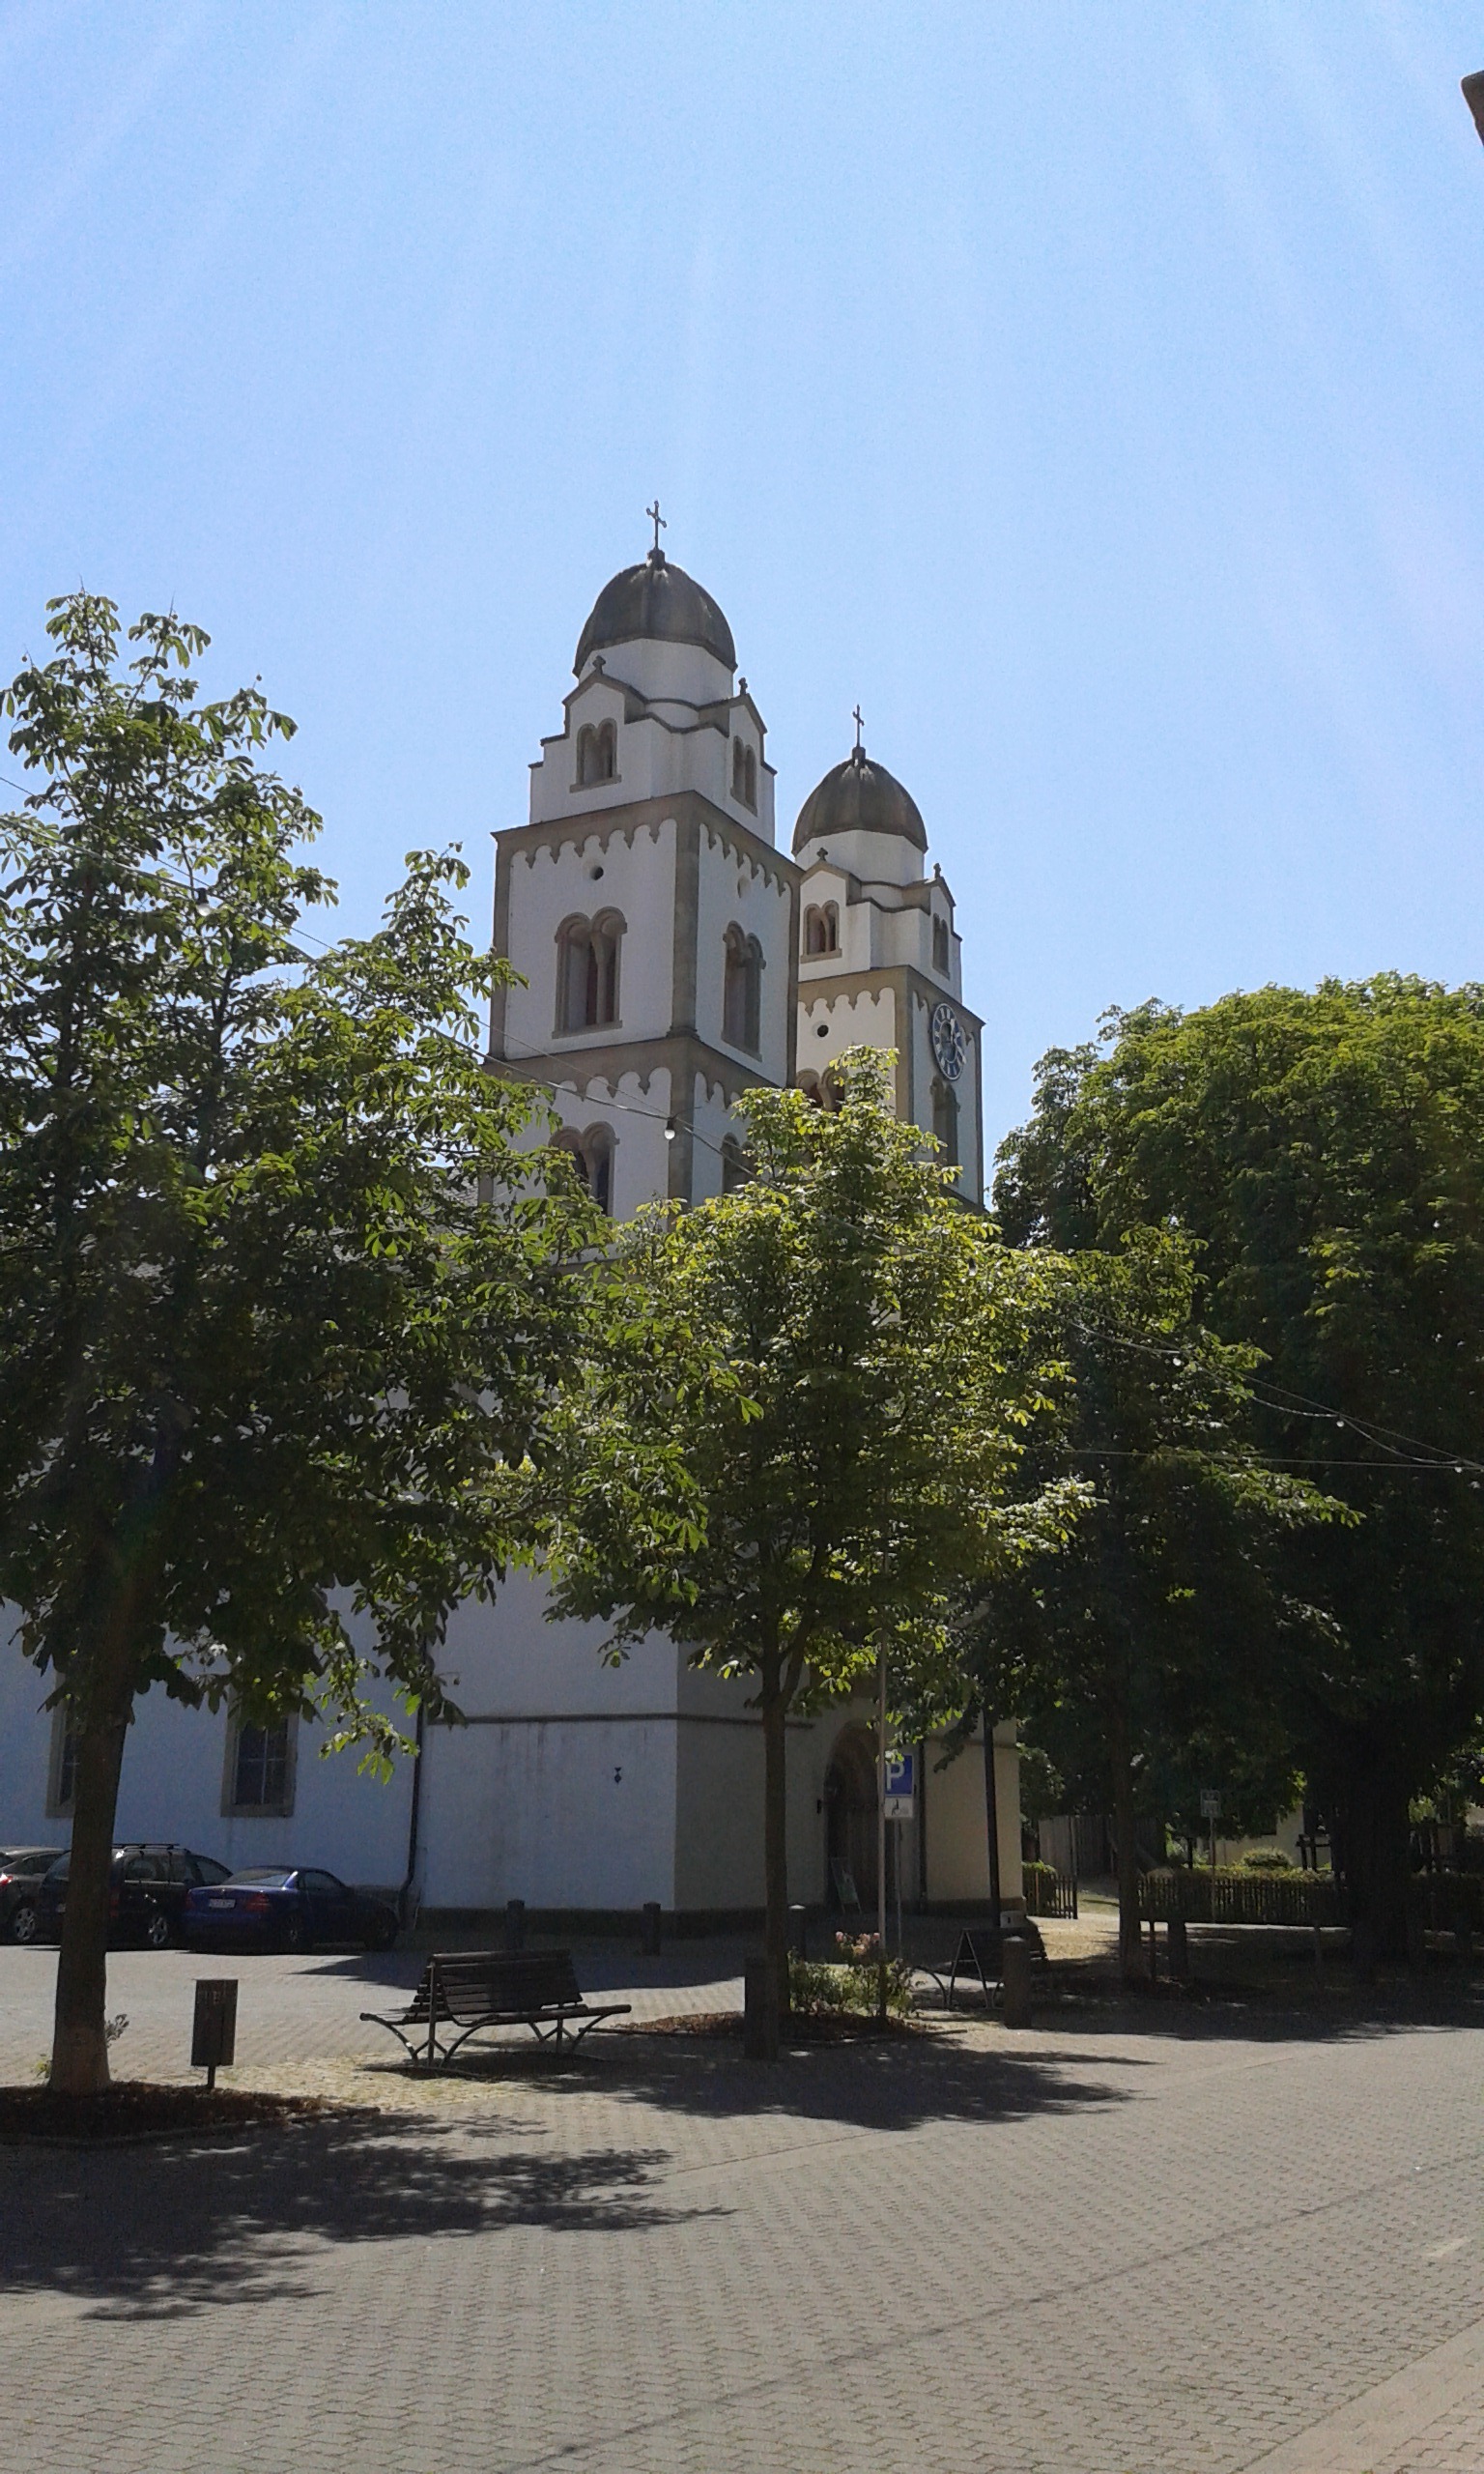
architecture, sky, building, city, downtown, summer, tower, landmark, blue, church, cathedral, place of worship, germany, estate, courthouse, evangelical, rheinhessen, guntersblum, sarazenentuerme